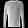
Label: Pullover